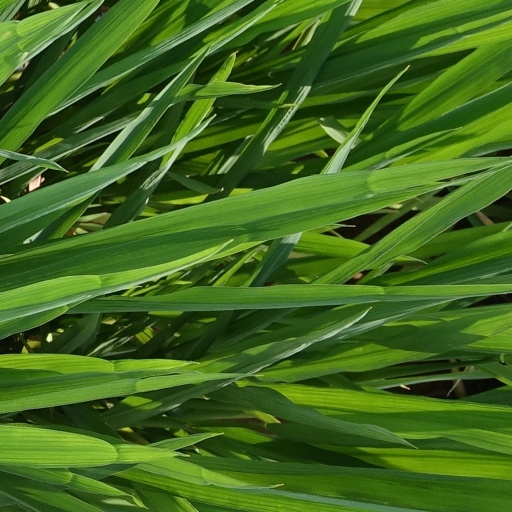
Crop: rice